Military Order of Maria Theresa

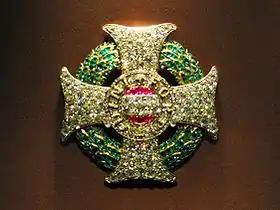
Grand Cross breast star with diamonds

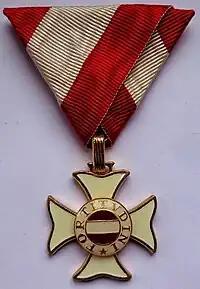
Knight's Cross (obverse)

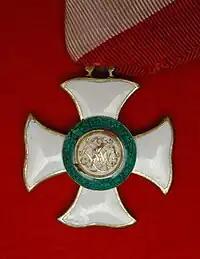
Reverse

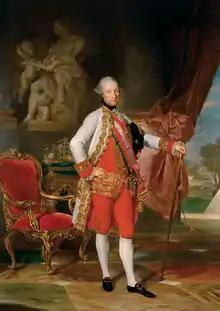
Joseph II wearing the ribbon of the order (portrait by Anton von Maron, 1775)

The Military Order of Maria Theresa was the highest military honour of the Habsburg monarchy, Austrian Empire and Austro-Hungarian Empire.